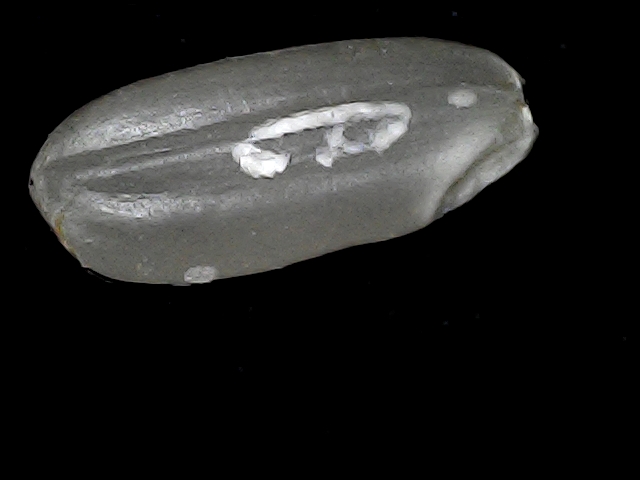
Rice variety: BD52